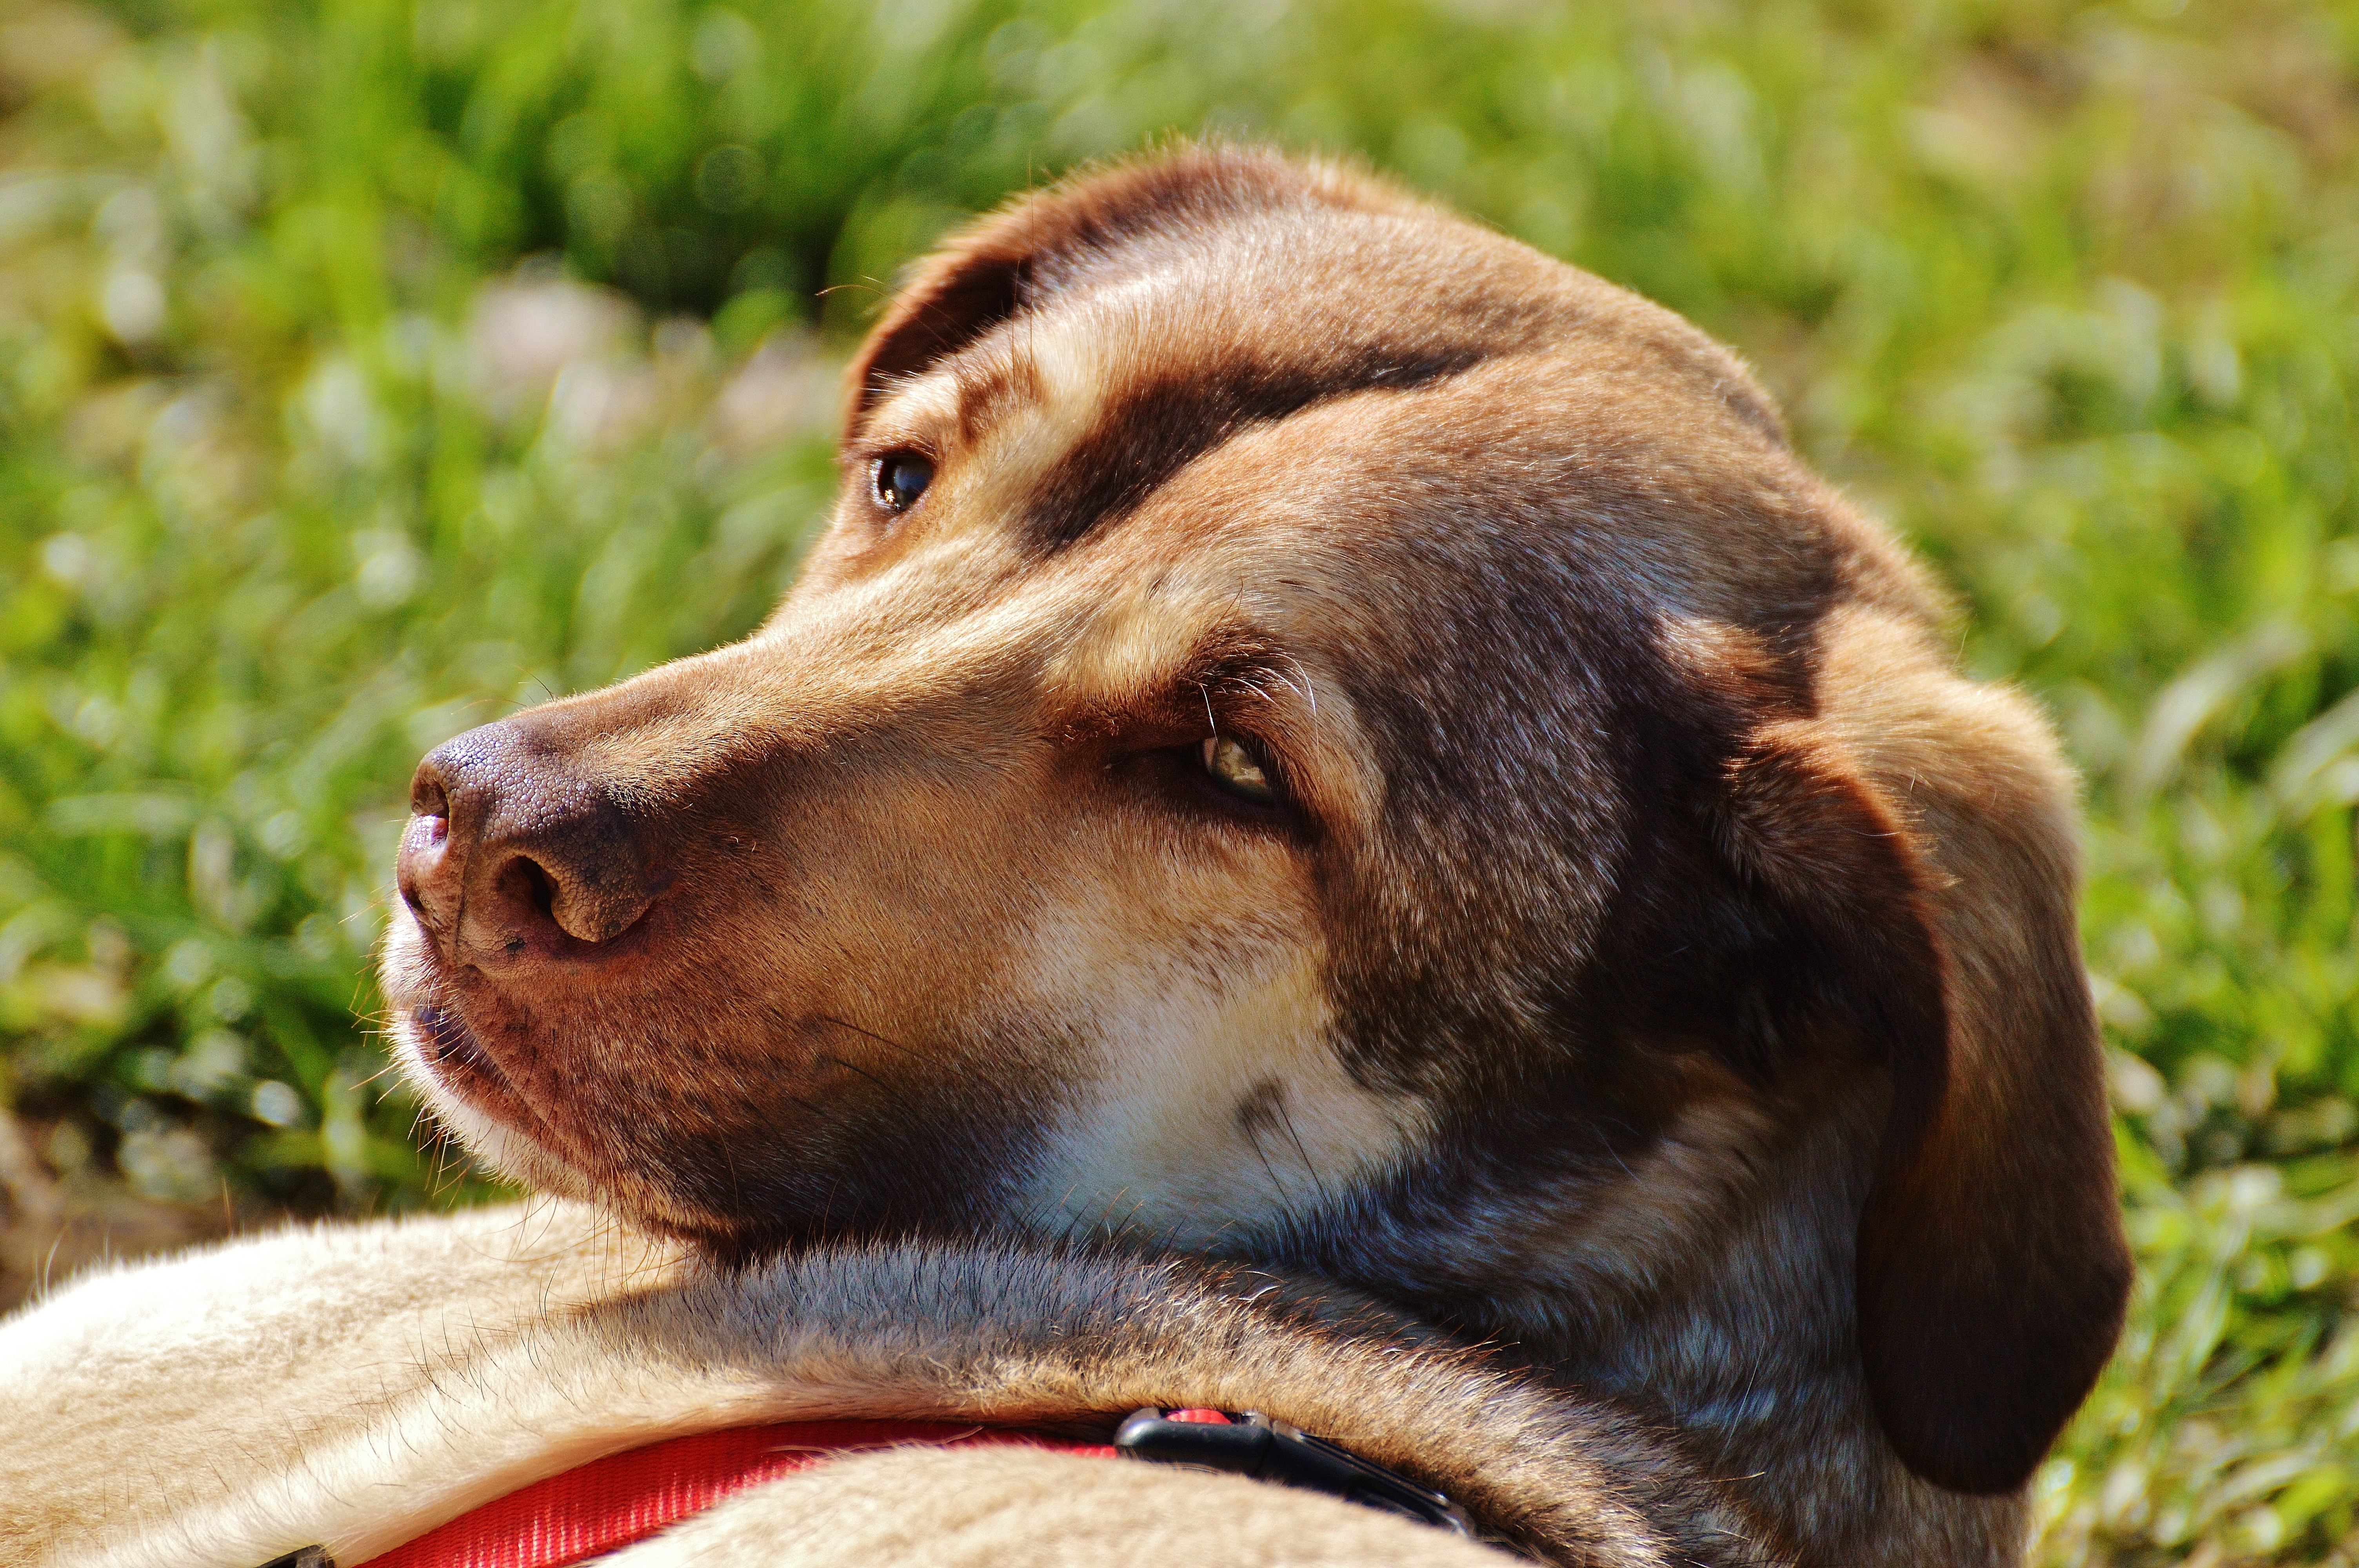
sun, puppy, dog, animal, pet, fur, mammal, fauna, hound, close up, nose, snout, vertebrate, sanctuary, beagle, enjoy, dog breed, relaxed, dear, concerns, good aiderbichl, dog like mammal